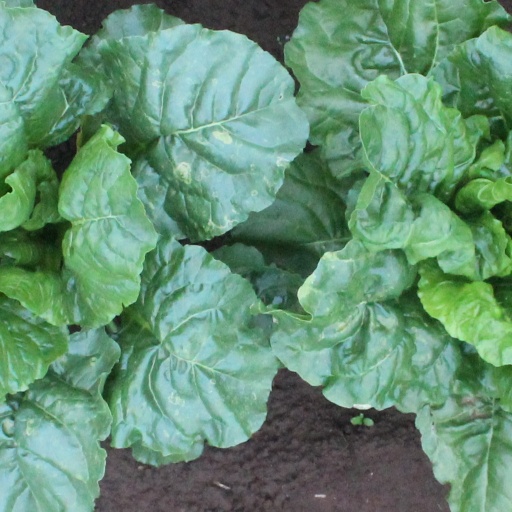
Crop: sugar beet